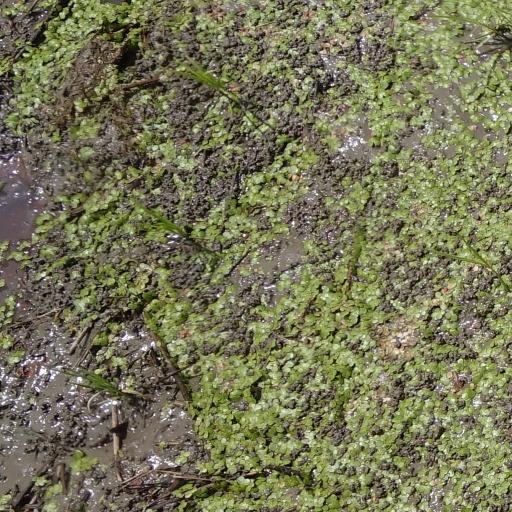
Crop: rice